Biological half-life

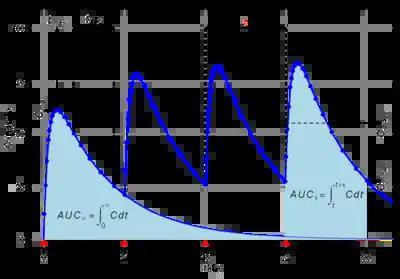
Time course of drug plasma concentrations over 96 hours following oral administrations every 24 hours (τ). Absorption half-life 1 h, elimination half-life 12 h.

Biological half-life (elimination half-life, pharmacological half-life) is the time taken for the concentration of a biological substance, such as a medication, to decrease from its maximum initial concentration (C) to the half of C in the blood plasma. It is denoted by the abbreviation formula_1.